Mario Carotenuto

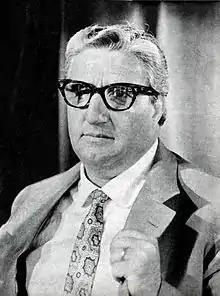
Carotenuto in 1963

Carotenuto is the son of Nello Carotenuto, a silent film actor, and younger brother of the actor Memmo Carotenuto.